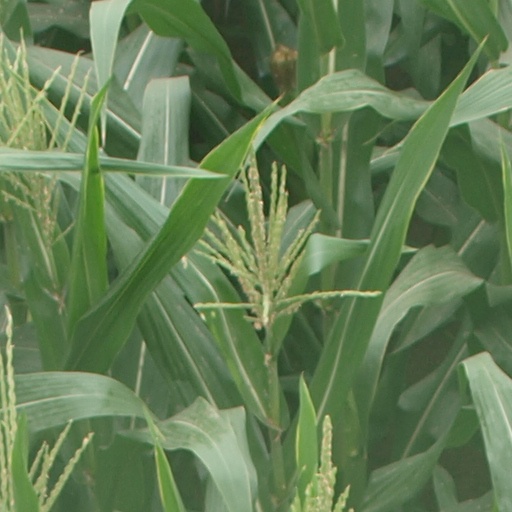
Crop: maize; corn